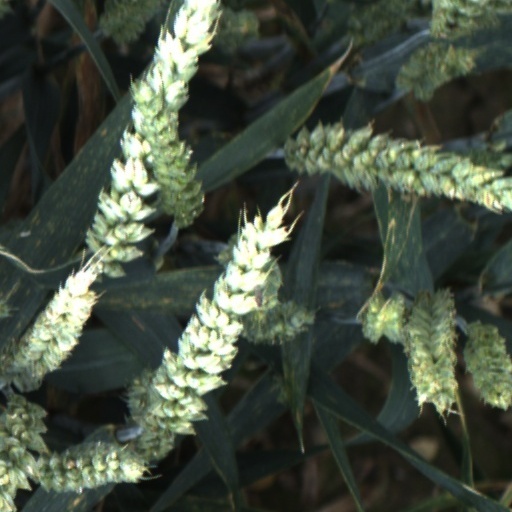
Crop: wheat